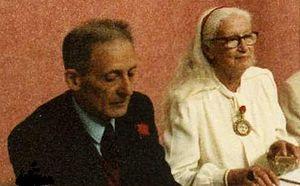
Jane Beverly Drew est une architecte britannique.